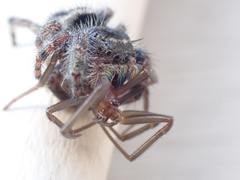
Species: Parasteatoda_tepidariorum